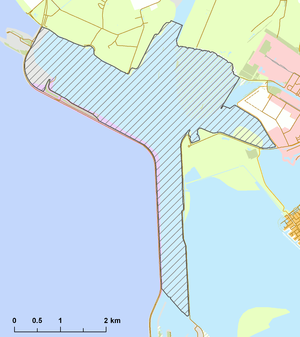
Le Zoommeer, lac Zoom est un lac d'eau douce dans le Brabant-Septentrional à la limite avec la Zélande. Le lac Zoom est situé au sud de Tholen et à l'ouest de Berg-op-Zoom, d'où son nom, à l'emplacement de Reimerswaal, au sud-ouest il est bordé par le molenplaat.